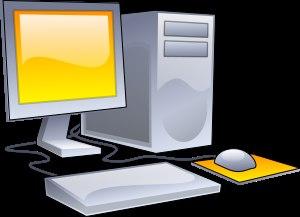
Un ordinateur de bureau ou ordinateur fixe est un ordinateur personnel destiné à être utilisé sur un bureau ou tout autre endroit fixe à cause de ses dimensions, de sa masse et de son alimentation électrique. L'unité centrale est le plus souvent composé d'un boîtier qui comprend un bloc d'alimentation, une carte-mère ainsi qu'un système d'entrées/sorties. Ce boîtier peut être connecté en permanence à plusieurs périphériques comme un écran, un clavier, une souris, des haut-parleurs, un micro, un disque dur externe, une imprimante, un scanneur, etc. Le boîtier peut être placé à la verticale ou l'horizontale, sur le bureau, à côté ou sous celui-ci.
L'impact environnemental du numérique regroupe l'ensemble des effets des technologies de l'information et de la communication sur l'environnement.